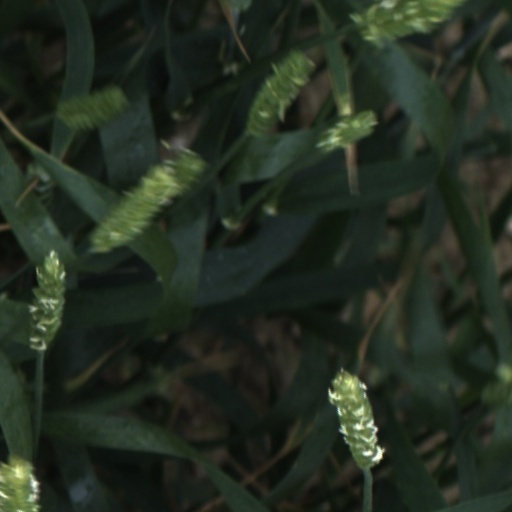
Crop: wheat